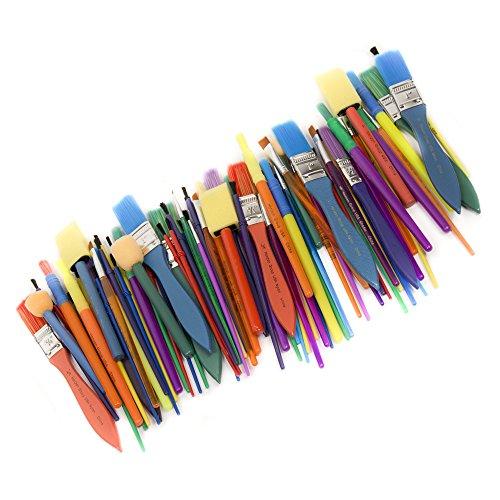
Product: Horizon Group USA Paint Brushes -35 All Purpose Paint Brushes Value Pack – Includes 8 Different Types of Brushes, Great with Watercolors, Acrylic & Washable Paints. Multicolored
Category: Toys & Games | Arts & Crafts | Drawing & Painting Supplies | Paintbrushes
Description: Contents: 35 assorted paint brushes.
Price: $7.38
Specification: ProductDimensions:7x0.8x7inches|ItemWeight:5.4ounces|ShippingWeight:5.4ounces(Viewshippingratesandpolicies)|ASIN:B07PDJ6Z9L|Itemmodelnumber:98031|Manufacturerrecommendedage:6yearsandup